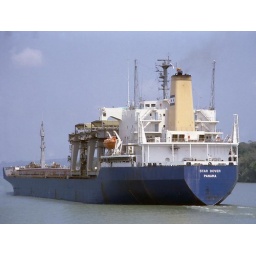
Googled this ship and it appears to be flying under the Norwegian flag these days